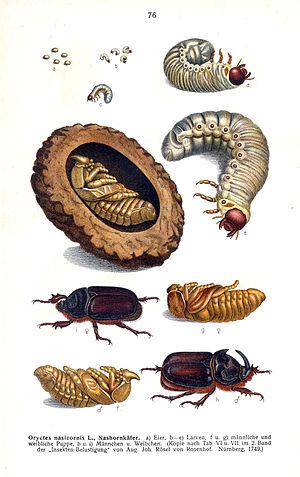
Edmund Reitter est un entomologiste autrichien, né le 22 octobre 1845 à Troppau et mort le 15 mars 1920 à Paskau.
Le scarabée rhinocéros européen, Oryctes nasicornis, est une espèce d'insectes coléoptères de la famille des Scarabaeidae et de la sous-famille des Dynastinae.